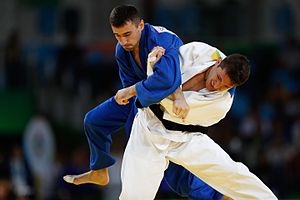
Judo under sommer-OL 2016 – 81 kg (herrer)
Brasiliens Victor Penalber står overfor UAEs Sergiu Toma i Pool Cs 3. runde.
Mændenes 81 kg konkurrence i judo under sommer-OL 2016 i Rio de Janeiro blev afholdt d. 9. august 2016 på Carioca Arena 2.